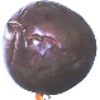
Label: passion_fruit